Trent University

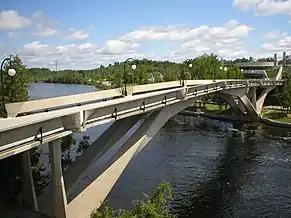
A view of the Faryon footbridge that connects the east and west parts of the college across the Otonabee River.

Trent University resulted from a community discussion in 1957 about the potential for a post-secondary institution in the Trent Valley. The campaign to establish Peterborough's first post-secondary institution coincided with the Ontario government's plan to create new and expand existing universities, and was furthered influenced by public pressure and the general belief that higher education was a key to social justice and economic productivity for individuals and for society.